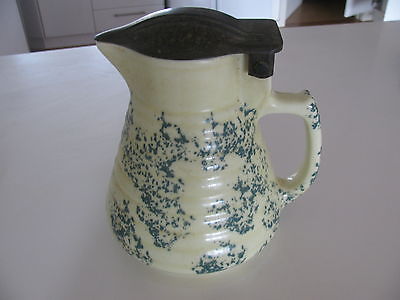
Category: toaster